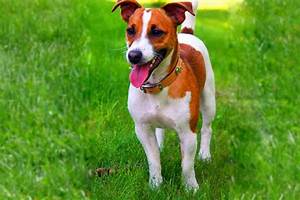
Label: cane